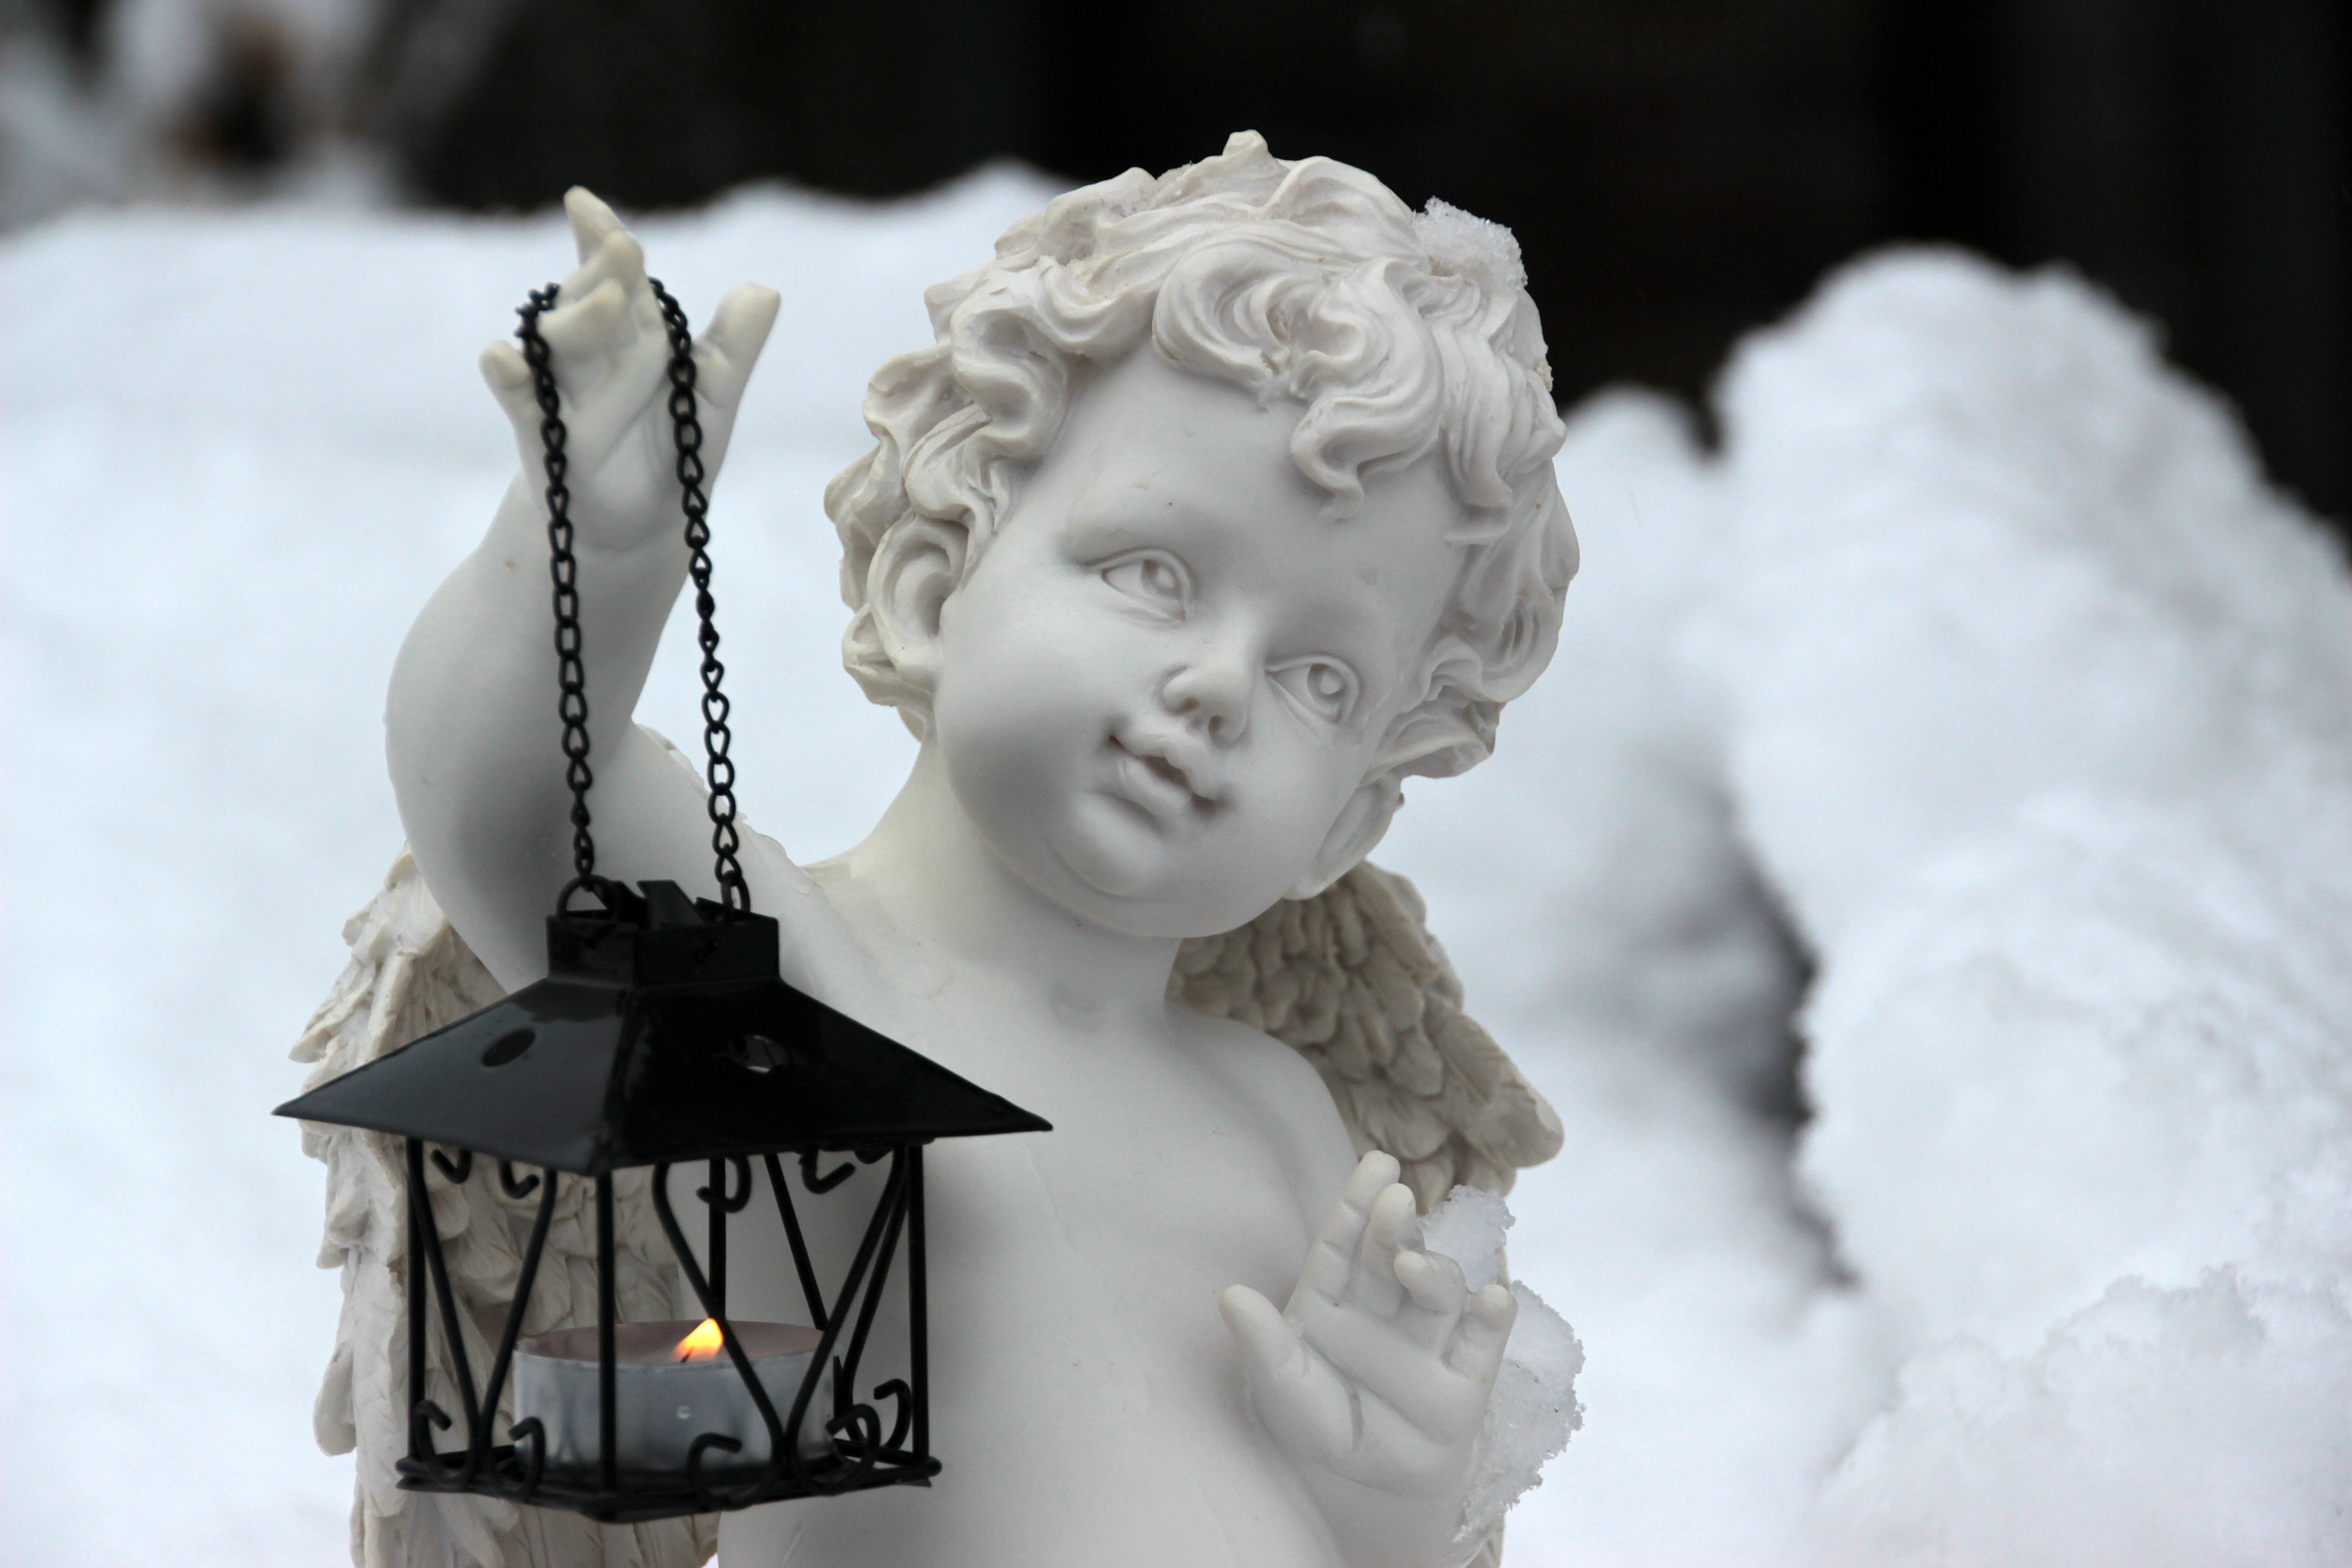
snow, winter, white, sweet, monument, statue, decoration, spring, lantern, symbol, child, season, sculpture, angel, art, angel figure, consolation, angel wings, angel face, small light